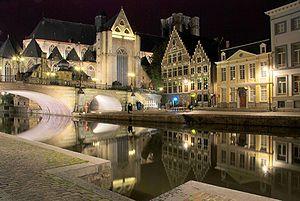
Gand, en néerlandais : Gent, est une ville belge néerlandophone, située en Région flamande au confluent de la Lys et de l'Escaut. C'est le chef-lieu de la province de Flandre-Orientale et depuis 1559 le siège de l'évêché de Gand. Avec 255 000 habitants, c'est la deuxième commune la plus peuplée de Belgique, après Anvers. L'agglomération gantoise compte environ 455 000 habitants.
L'église Saint-Michel est un édifice religieux catholique de la ville de Gand, capitale de la province de Flandre-Orientale, en Belgique.